Railway construction in the Ottoman Empire

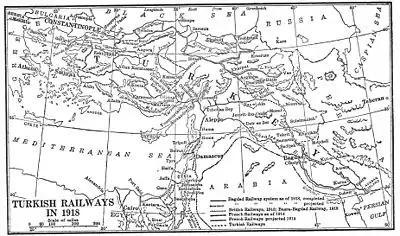
Railway system within the empire in 1918

Roads in the Ottoman Empire were constructed by the orders of local administrators based only on military needs for a long time. During the periods where the Ottoman state was strong and flourishing, the construction of roads progressed in several levels, only to be put aside and neglected due to the declining economy of the country. After the Edict of Gulhane, a reformation to the Empire during the Tanzimat period, the "Road and Bridges Regulation" was issued and a solution to the road problem was put forward and partially brought to life. In addition, the state envisaged to set up sea connections and transportation vehicles to aid the goal.